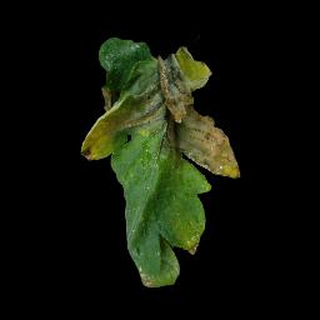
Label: tomato_late_blight